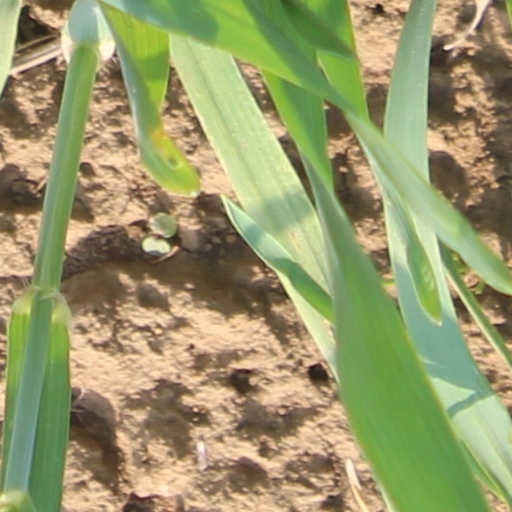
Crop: wheat